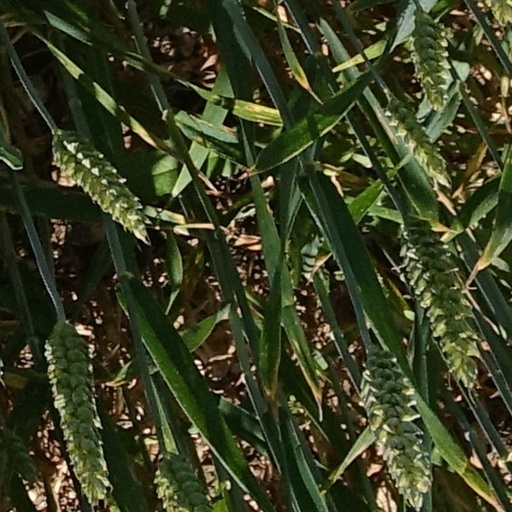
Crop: wheat